Jaya Bachchan

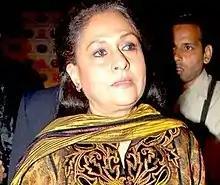

Bachchan first starred in Satyajit Ray's Bengali film, "Mahanagar" (1963) at the age of 14, with Anil Chatterjee and Madhabi Mukherjee. She then appeared in two more Bengali films: a 13-minute short "Suman", and the comedy "Dhanyee Meye" (1971), where she played the role of Uttam Kumar's sister-in-law.